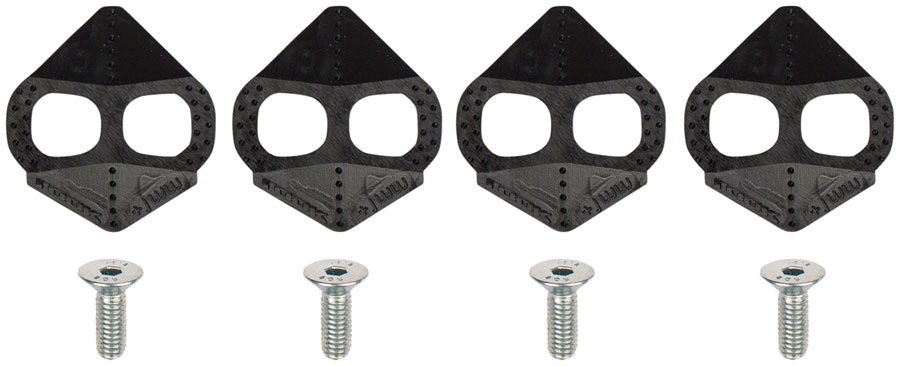
LOOK Cleat Shims and Hardware
LOOK Cleat Spacer - X-Track, 1mm Hardware can become damaged or lost and periodically needs replacing. When replacement hardware is needed, be sure and use authentic LOOK hardware to ensure a proper fit. 1mm spacer kit allows X-Track (SPD) cleats to be shimmed away from the sole for fitting needs or when additional space is needed for the shoe lugs to clear the pedal body Includes - 4 spacers (1mm) and 4 bolts
Brand: LOOK
Category: Sporting Goods > Outdoor Recreation > Cycling > Cycling Apparel & Accessories > Bicycle Cleat Accessories > Bicycle Cleat Shims & Wedges